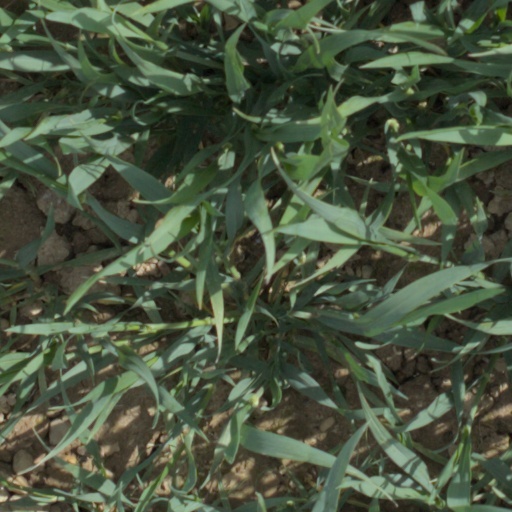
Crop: wheat